Sternal fracture

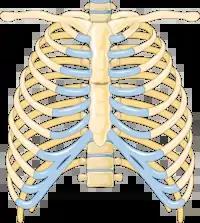
Illustration showing sternal fracture between ribs 3 and 4

Vehicle collisions are the usual cause of sternal fracture; the injury is estimated to occur in about 3% of auto accidents. The chest of a driver who is not wearing a seat belt may strike the steering wheel, and the shoulder component of a seatbelt may injure the chest if it is worn without the lap component. It was common enough for the sternum to be injured by the seatbelt that it was included in the 'safety belt syndrome', a pattern of injuries caused by seat belts in vehicle accidents.